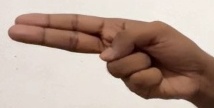
ASL sign: H